Rijeka

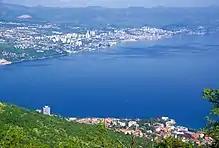
Rijeka Bay

Rijeka is located in western Croatia, south-west of the capital, Zagreb, on the coast of Kvarner Gulf, in the northern part of the Adriatic Sea. Geographically, Rijeka is roughly equidistant from Milan, Budapest, Munich, Vienna and Belgrade. Other major regional centers such as Trieste, Venice and Ljubljana are all relatively close and easily accessible. The Bay of Rijeka, which is bordered by Vela Vrata (between Istria and the island of Cres), Srednja Vrata (between Cres and Krk Island) and Mala Vrata (between Krk and the mainland) is connected to the Kvarner Gulf and is deep enough (about ) to accommodate large commercial ships. The City of Rijeka lies at the mouth of the river Rječina and in the Vinodol micro-region of the Croatian coast. From three sides Rijeka is surrounded by mountains. To the west, the Učka range is prominent. To the north/north-east are the Snežnik plateau and the Risnjak massif with its national park. To the east/south-east is the Velika Kapela range. This type of terrain configuration prevented Rijeka from developing further inland (to the north) and the city mostly lies on a long and relatively narrow strip along the coast. Two important inland transport routes start in Rijeka. The first route runs north-east to the Pannonian Basin. This route takes advantage of Rijeka's location close to the point where the Dinaric Alps are the narrowest (about ) and easiest to traverse, making it the optimal route from the Hungarian plain to the sea. It also makes Rijeka the natural harbour for the Pannonian Basin (especially Hungary). The other route runs north-west across the Postojna Gate connecting Rijeka with Slovenia and further through the Ljubljana Gap with Austria and beyond. A third more coastal route runs east-west connecting Rijeka (and, by extension, the Adriatic coastal cities to the south) with Trieste and northern Italy.